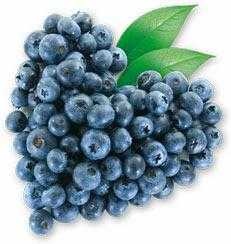
Label: Blueberry